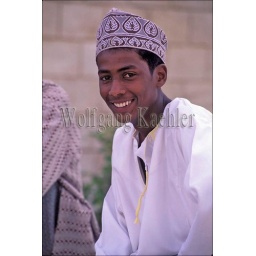
Oman, salalah, street scene, young man in traditional dress